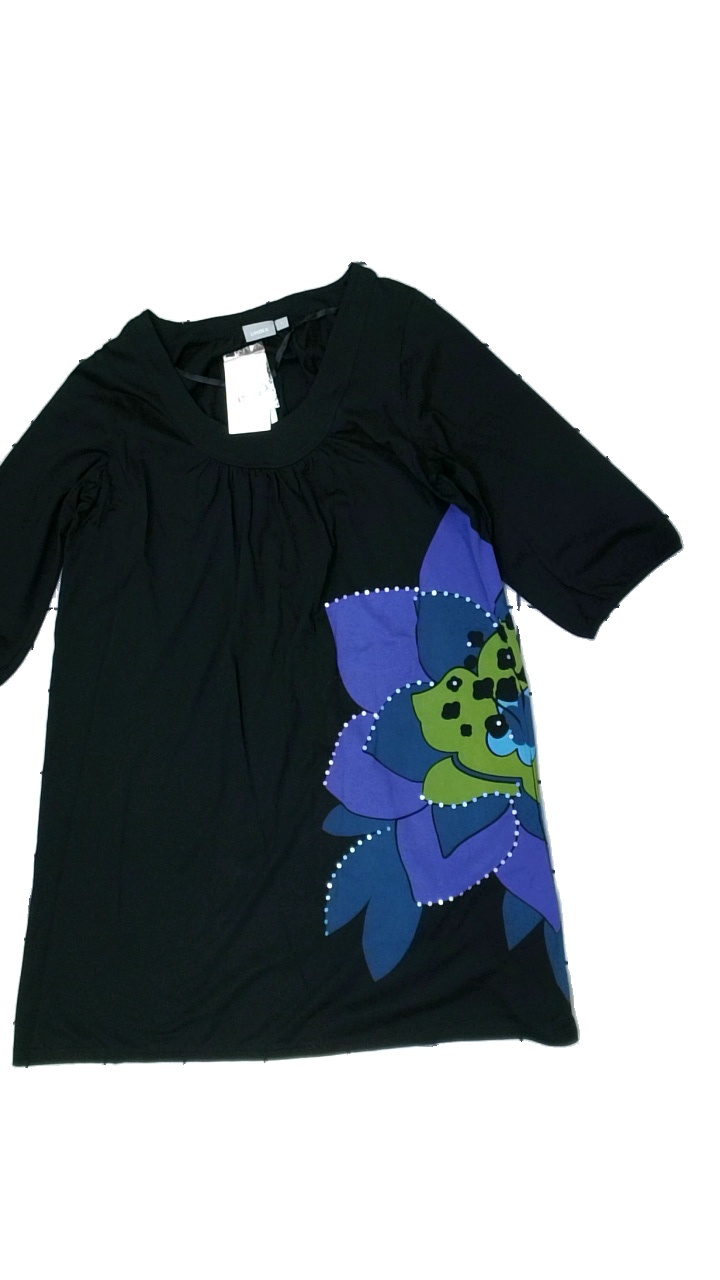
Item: Top (Ladies)
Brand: Lindex
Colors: Black, Green, Blue
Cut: Long, Loose
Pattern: Floral print
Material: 100% Cotton
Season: All
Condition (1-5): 5
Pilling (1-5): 5
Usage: Reuse
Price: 50-100